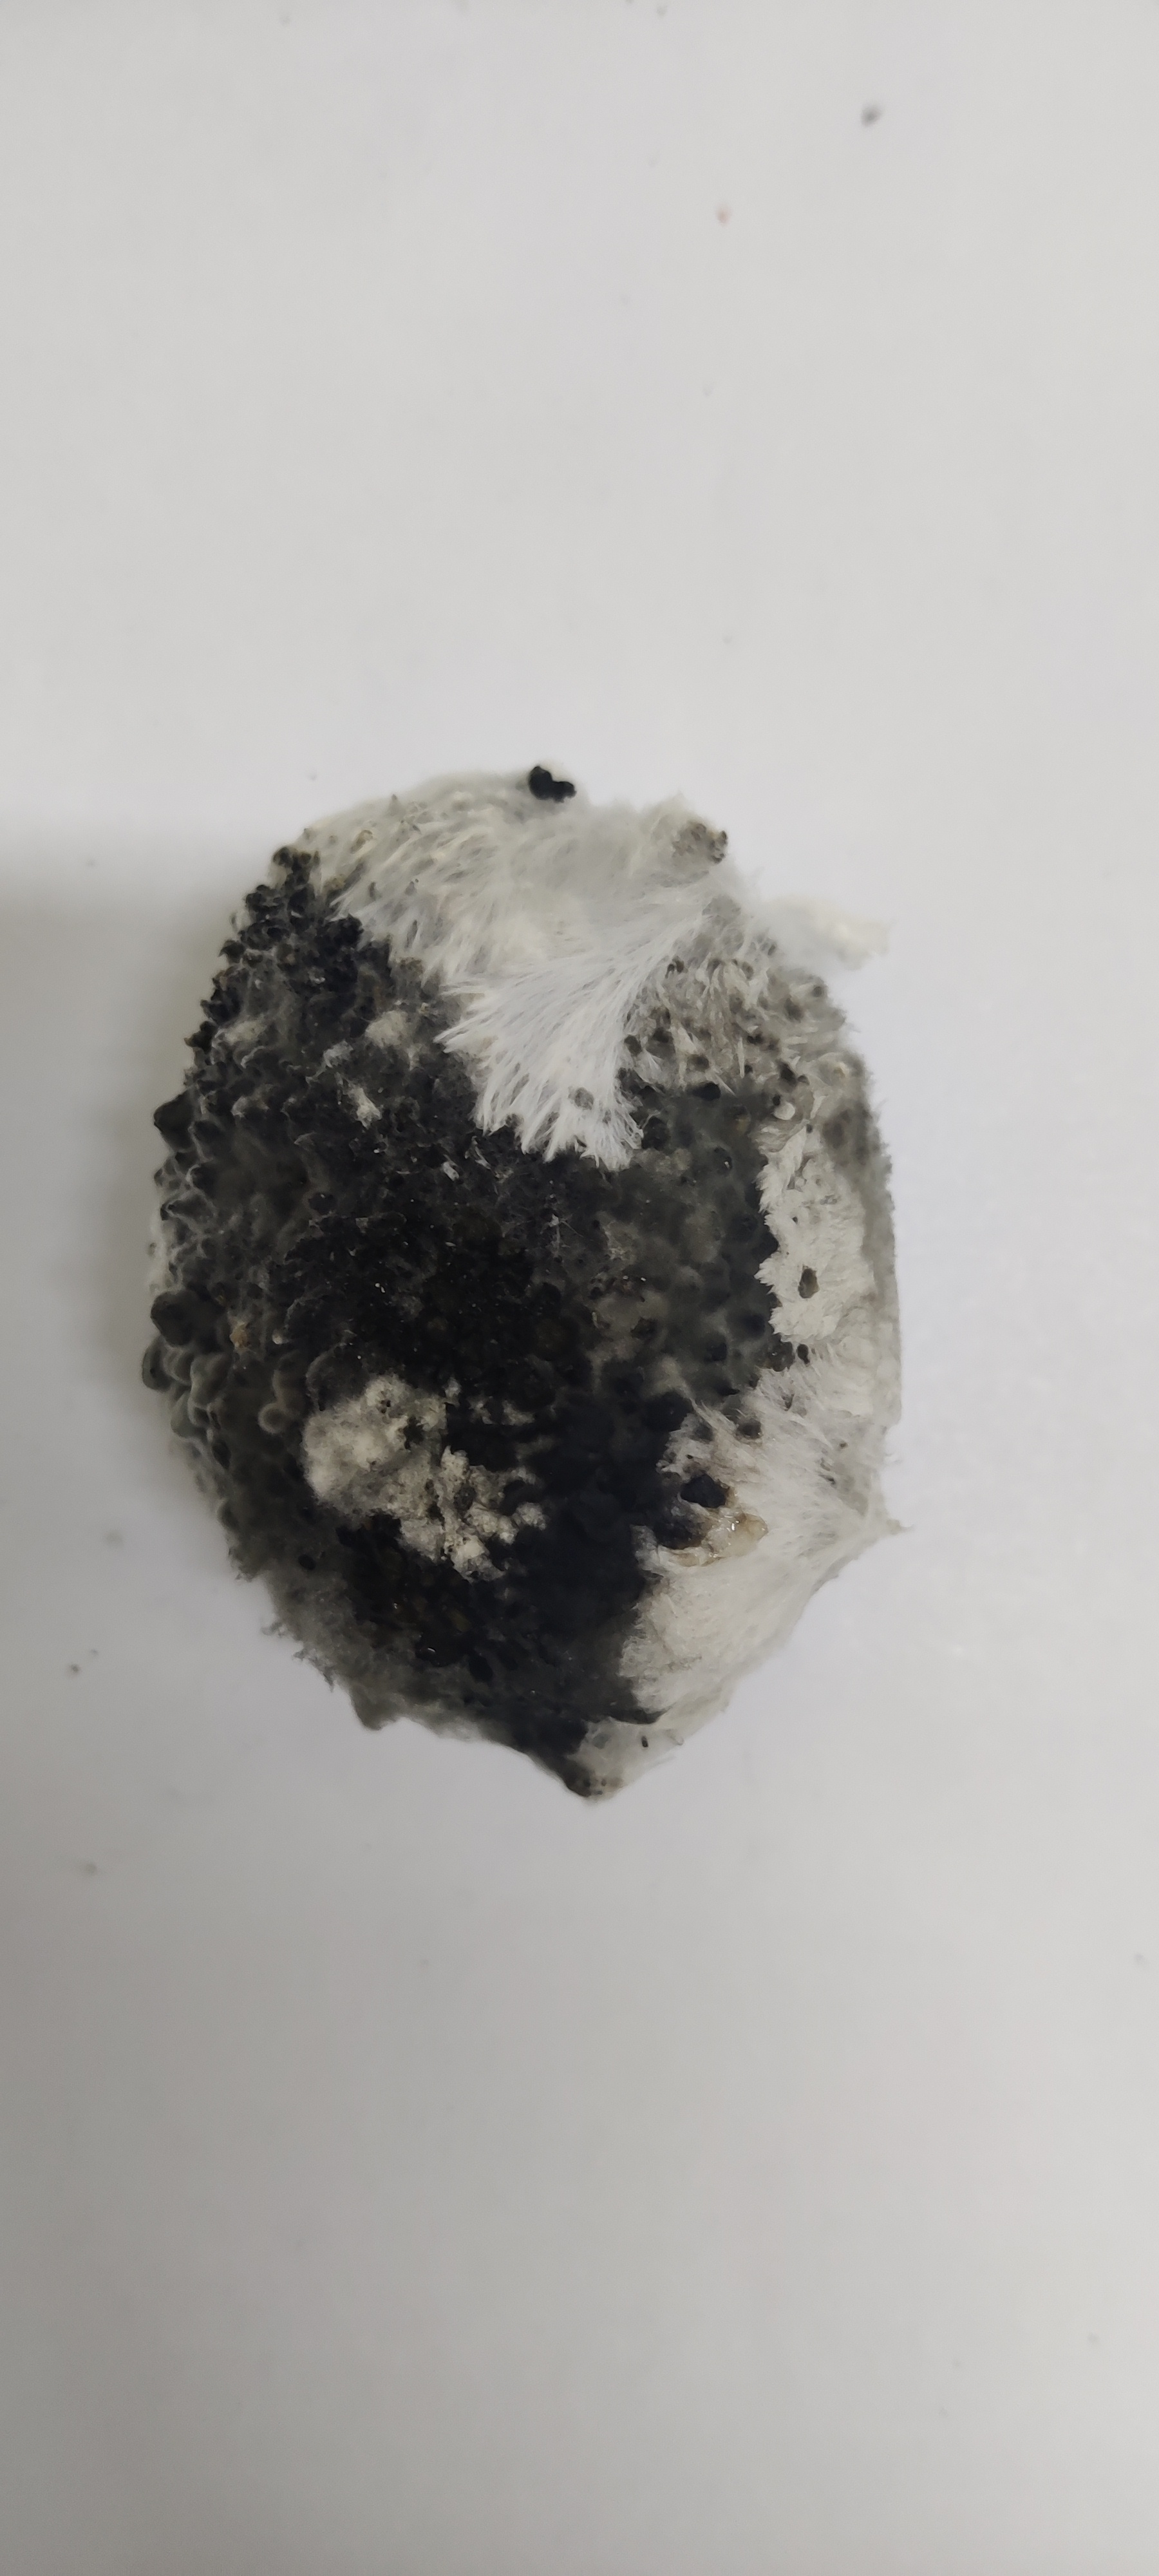
Crop: Spiny Gourd
Condition: Severely Damaged